List of Ingrid Bergman performances

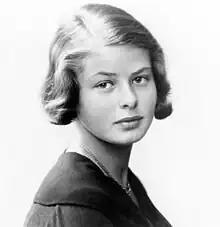
Ingrid Bergman at age 14

Ingrid Bergman (29 August 1915 – 29 August 1982) was a multilingual, Academy Award-winning actress born in Stockholm, conversant in Swedish, German, English, Italian, and French. She had been preparing for an acting career all her life. After her mother Frieda died when she was three years old, she was raised by her father Justus Samuel Bergman, a professional photographer who encouraged her to pose and act in front of the camera. As a young woman, she was shy, taller than the average women of her generation, and somewhat overweight. Acting allowed her to transcend these constraints, enabling her to transform herself into a character. She first appeared as an uncredited extra in the film "Landskamp" (1932), and was accepted into the Royal Dramatic Theatre of Stockholm as a scholarship student in 1933.